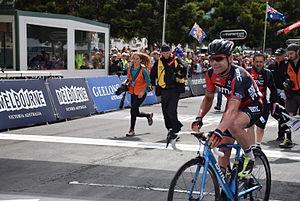
La 1ʳᵉ édition de la Cadel Evans Great Ocean Road Race a eu lieu le 1ᵉʳ février 2015. La course fait partie du calendrier UCI Oceania Tour 2015 en catégorie 1.1.